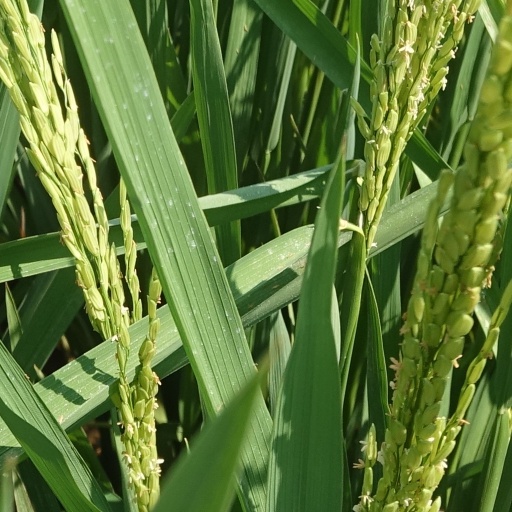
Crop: rice